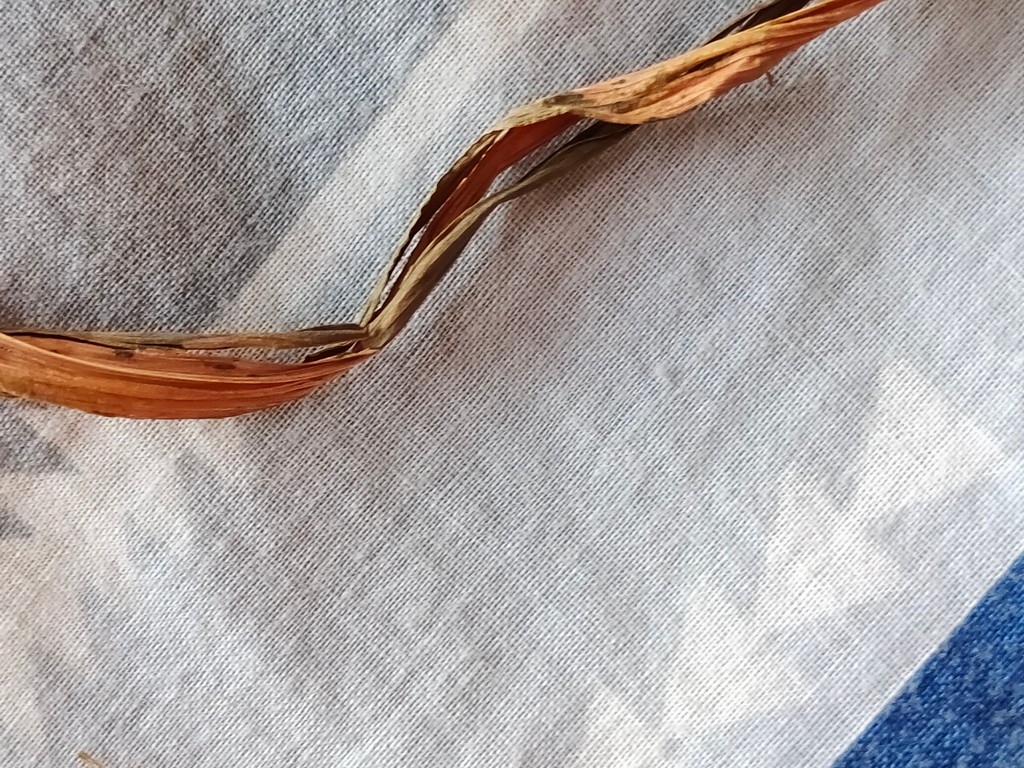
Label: Dried